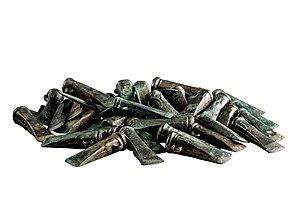
Une hache à douille en bronze est un type de hache protohistorique qui a connu une importante diffusion à l'âge du bronze final et au premier âge du fer dans toute l'Europe. Une production particulière du premier âge du fer en Armorique et en Normandie, de haches non fonctionnelles au métal très riche en plomb, aurait eu selon certains archéologues une utilisation monétaire et/ou rituelle